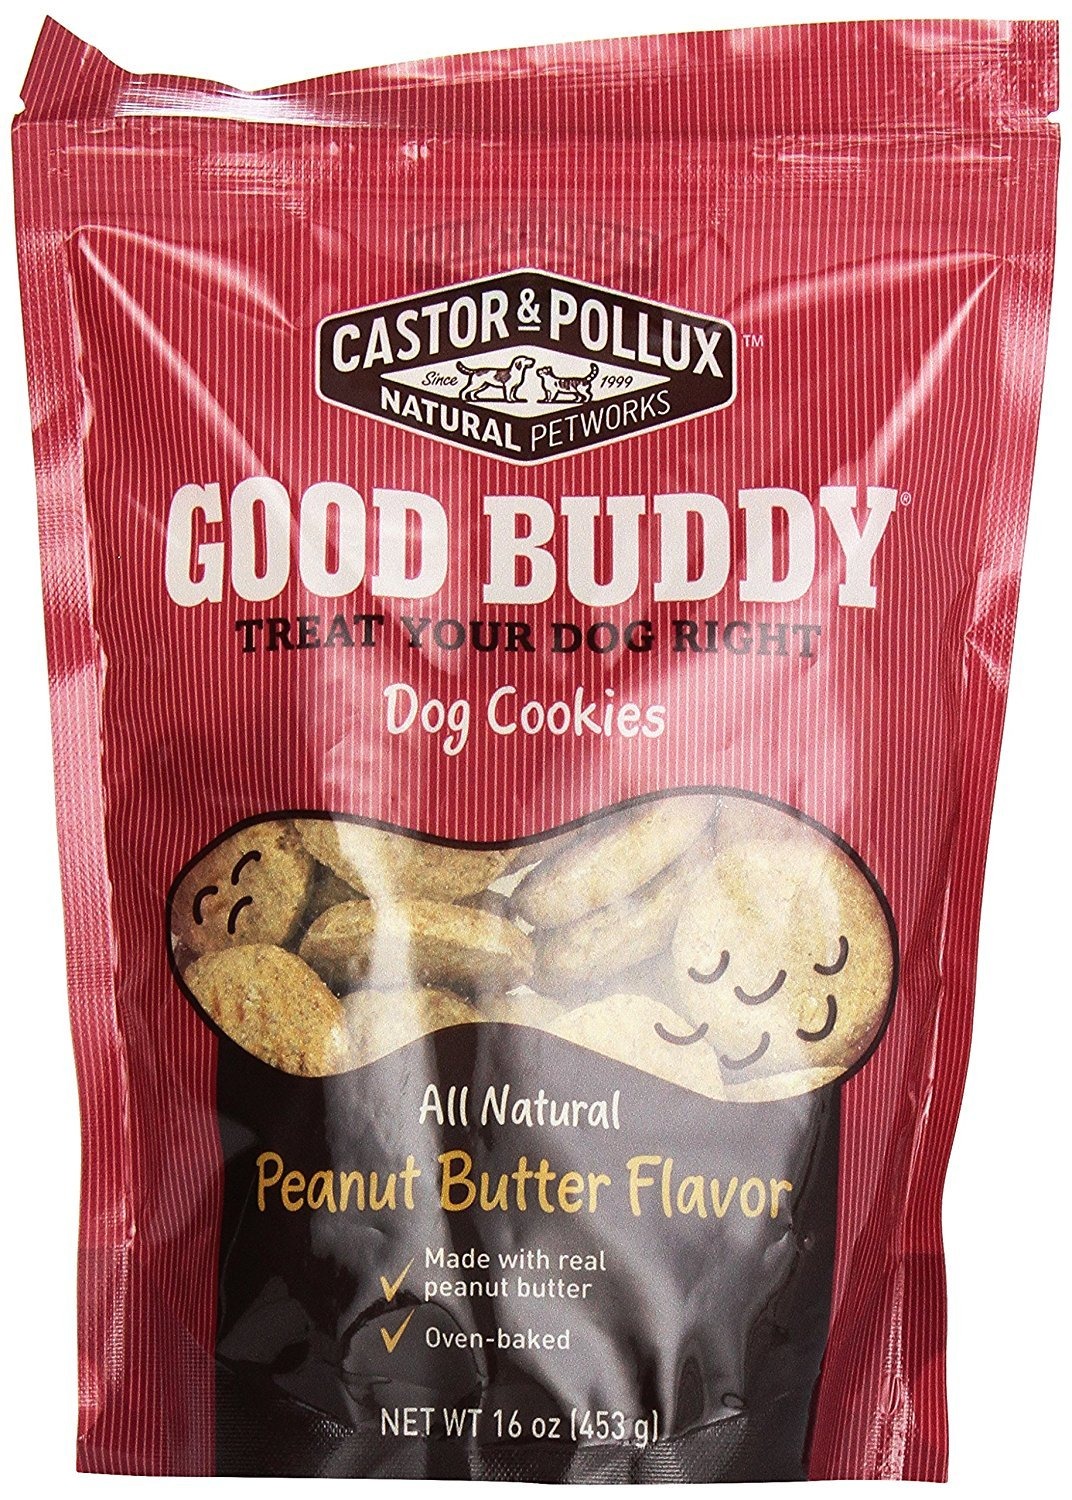
Item Name: Good Buddy Cookies for Dogs, Peanut Butter, 16 oz
Bullet Point 1: Made with real peanut butter
Bullet Point 2: no added salt or sugar
Bullet Point 3: Peanut Butter Flavor Cookies are crunchy, oven-baked treats for your best canine frien
Value: 16.0
Unit: oz

Price: 10.33